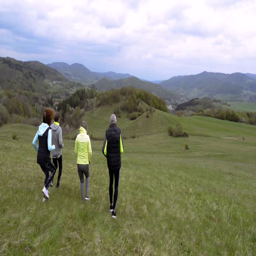
group of seniors running outside on the green hills